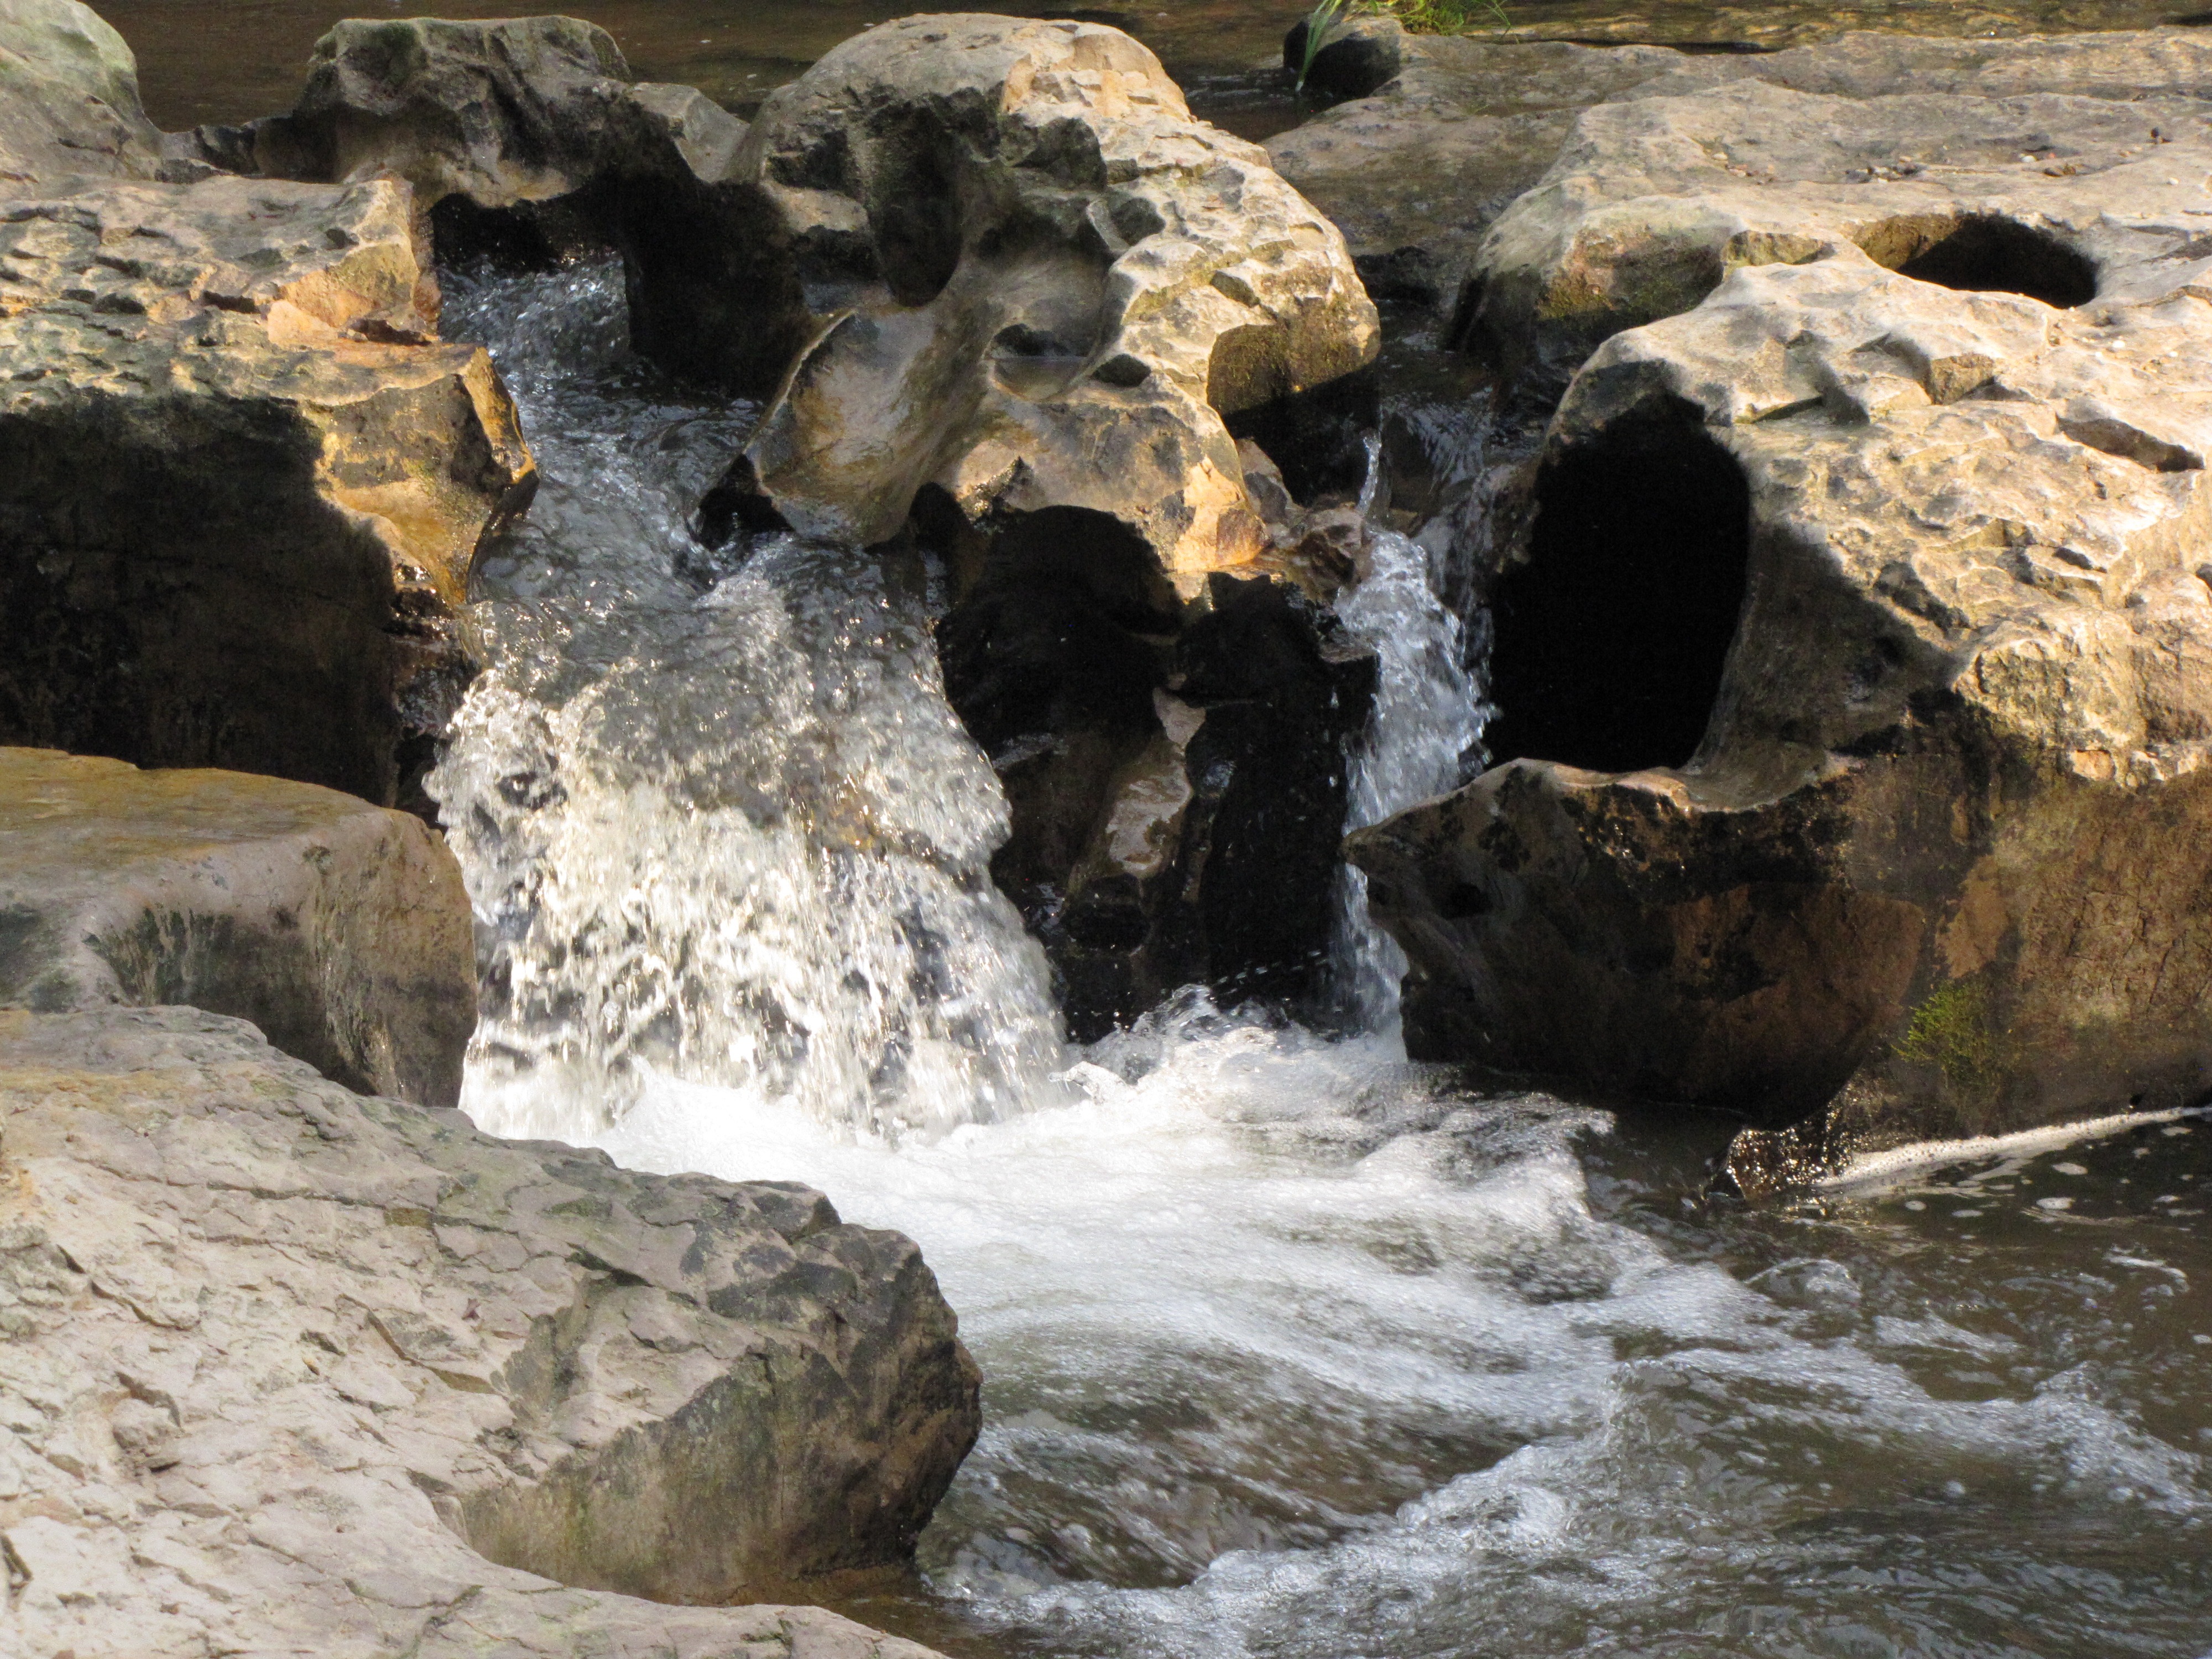
sea, coast, water, nature, rock, running, river, valley, stream, rapid, terrain, body of water, rocks, geology, falls, boulder, mendenhall, merit, water feature, wadi, ms